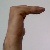
The image shows a hand gesture representing a space in Indian Sign Language.